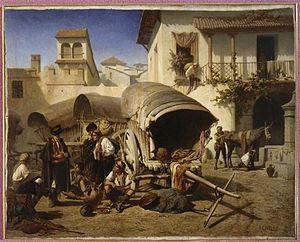
Posada San Rafael à Cordoue, 1861, par Achille Zo
Jean-Baptiste Achille Zo, dit Achille Zo, né à Saint-Esprit, près de Bayonne, le 30 juillet 1826, et mort à Bordeaux le 2 mars 1901, est un peintre français.